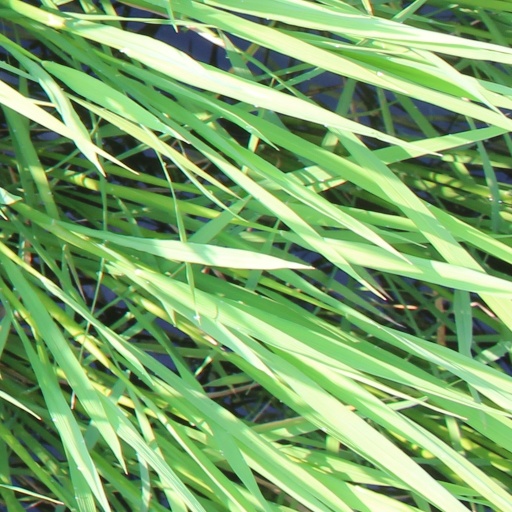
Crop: rice